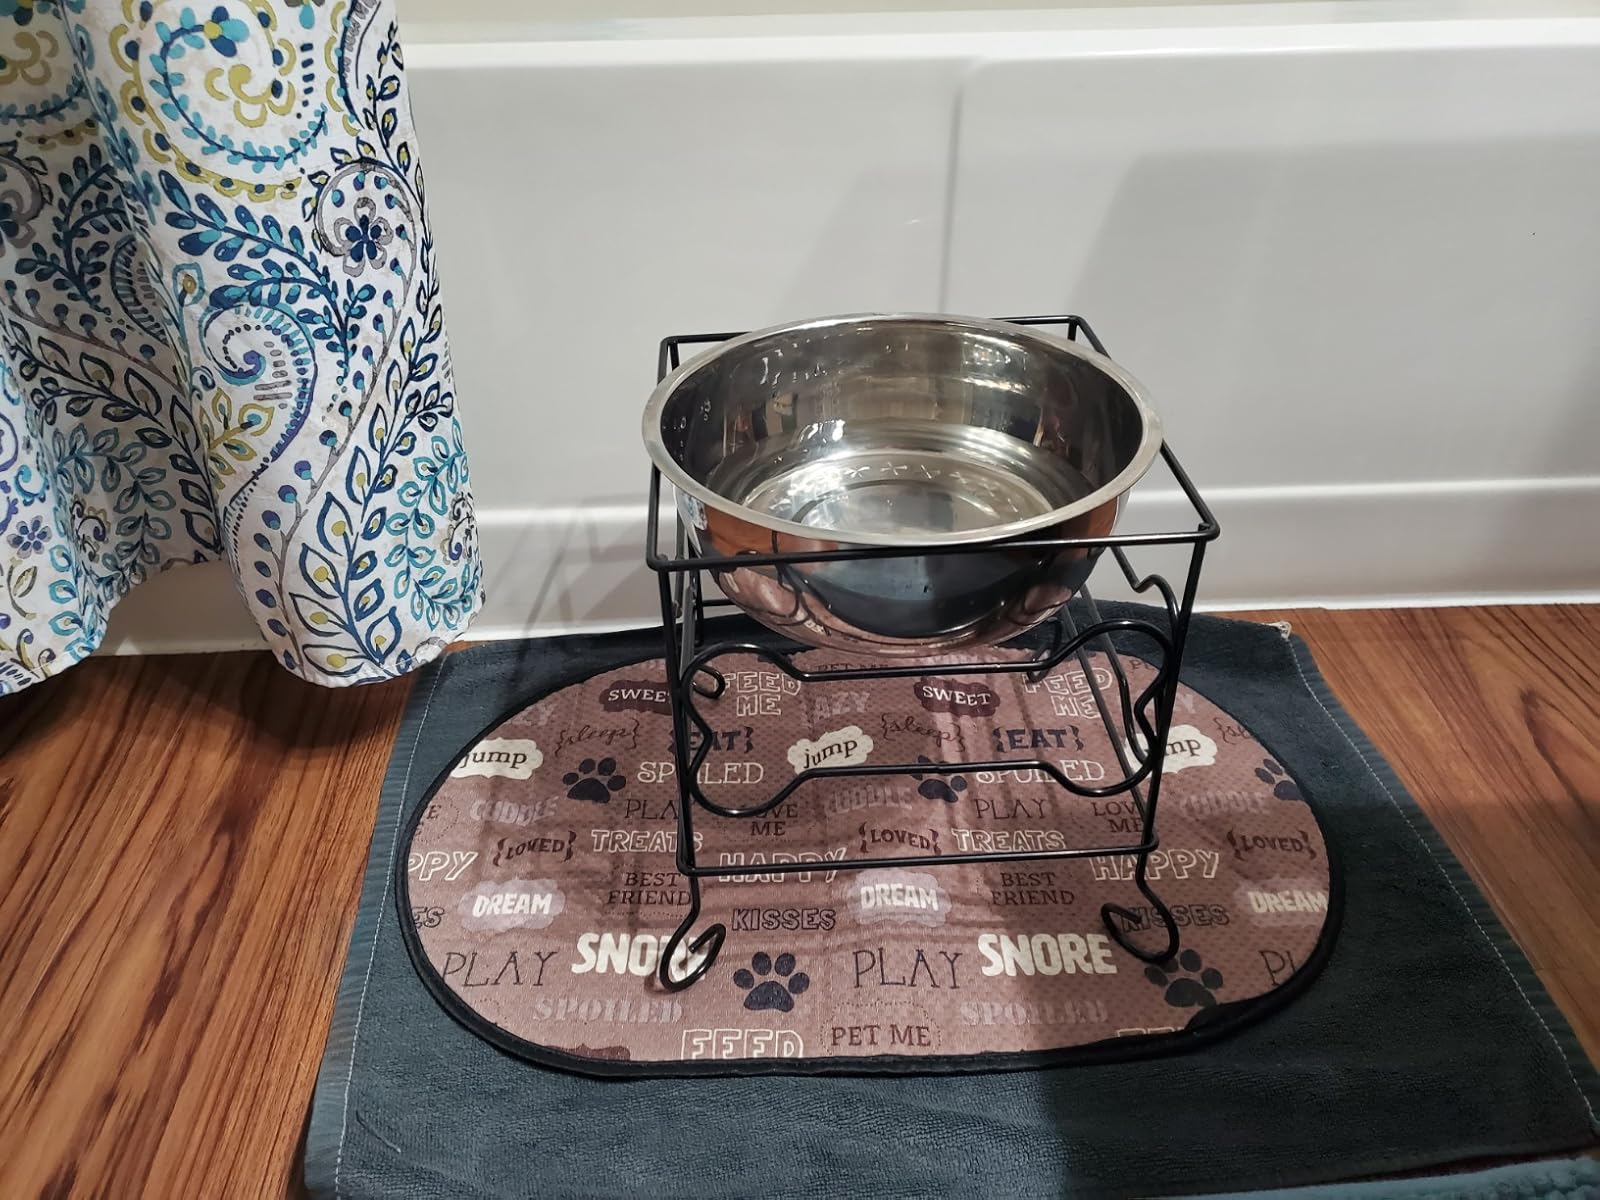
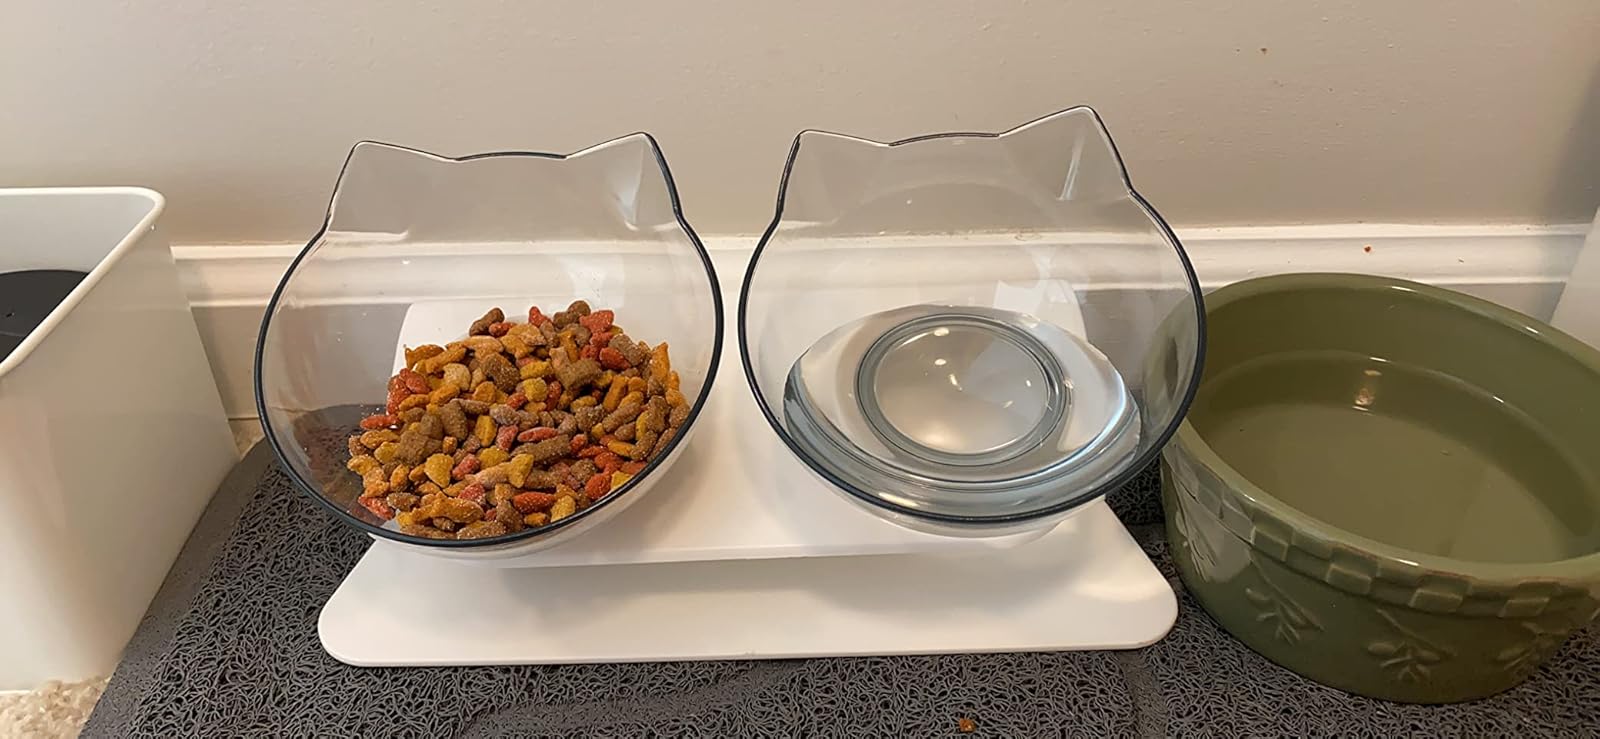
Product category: items_bowl
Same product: no